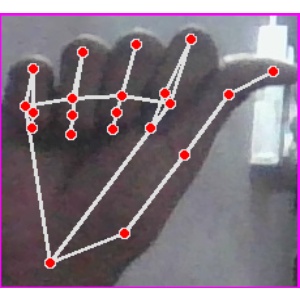
अक्षर: छ